Bulgarian Communist Party

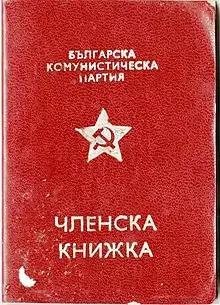

Following Dimitrov's sudden death, the party was led by Valko Chervenkov, a Stalinist who oversaw a number of party purges that met with Moscow's approval. The party joined the Cominform at its inception in 1948 and conducted purges against suspected Titoists following the expulsion of the Communist Party of Yugoslavia from the alliance. Suspected counter-revolutionaries were imprisoned. In 1948 the Bulgarian Social Democratic Workers Party (Broad Socialists) was forced to merge into the BKP, thus liquidating any left-wing alternative to the communists.